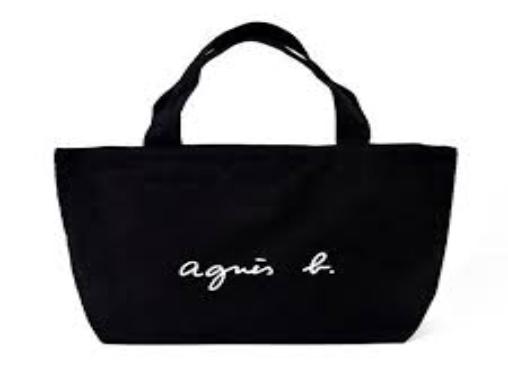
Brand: Agnes b
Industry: Clothes